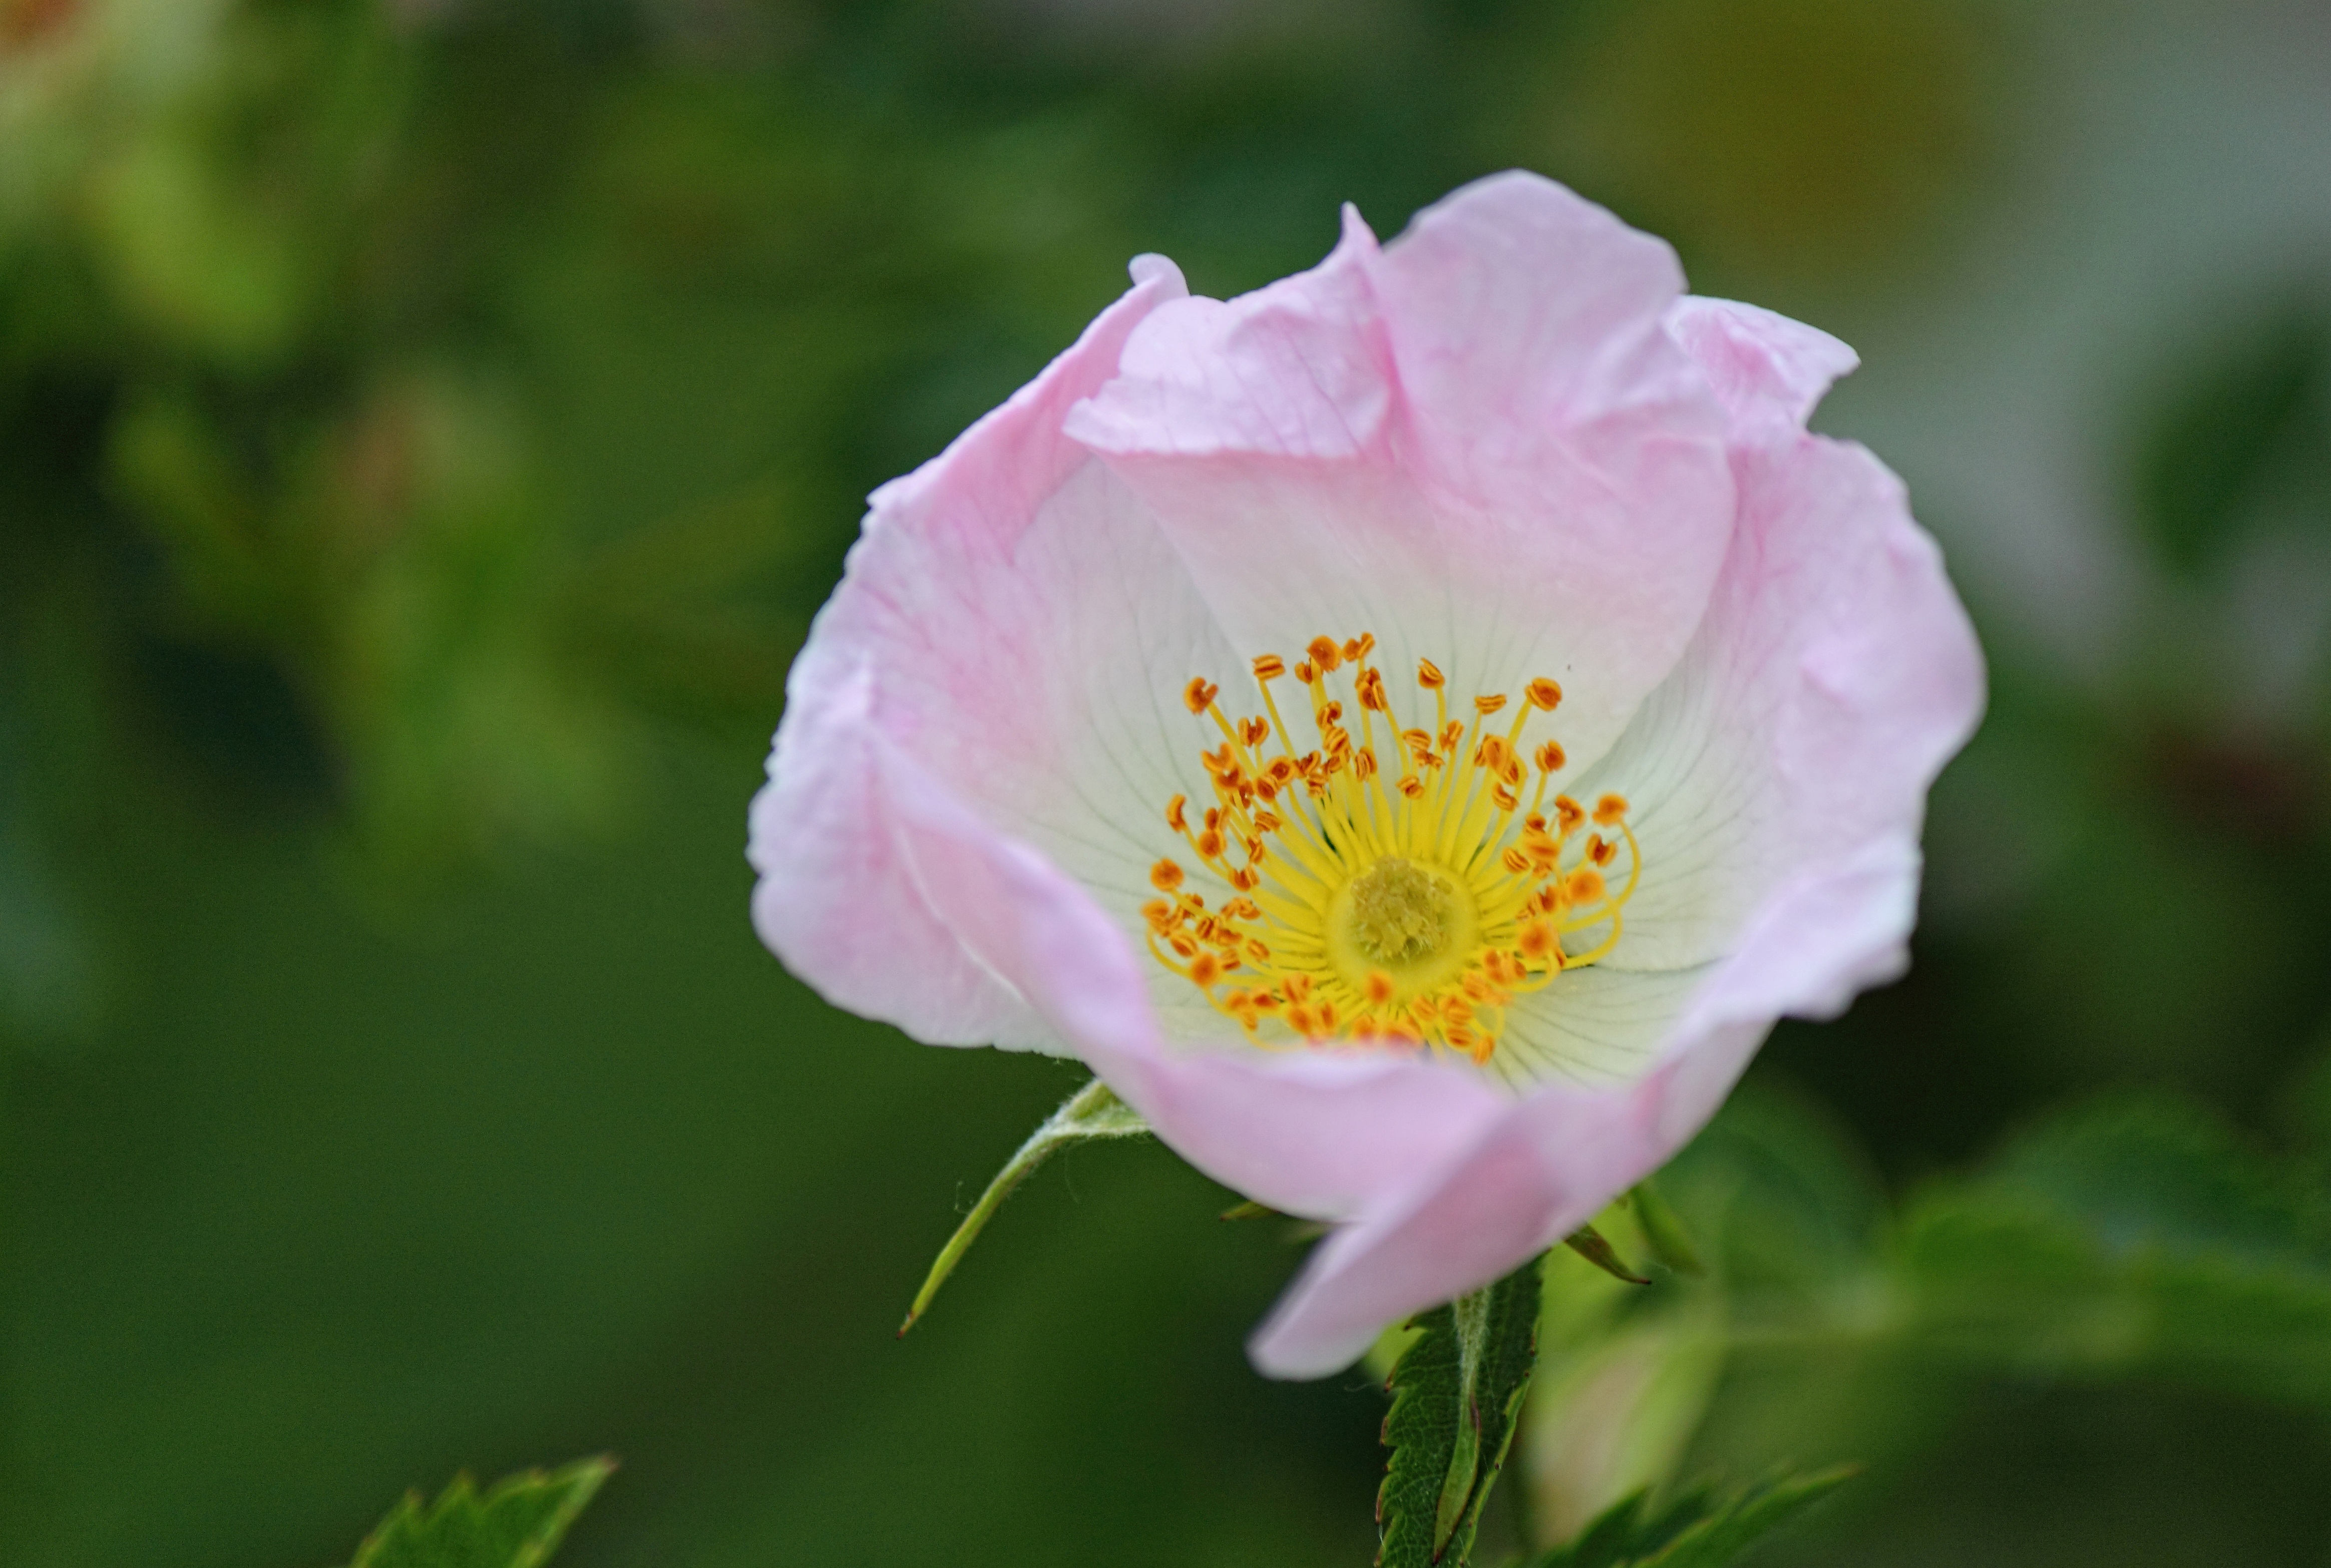
blossom, plant, flower, petal, dog, summer, floral, wild, rose, macro, pink, flora, season, rosa, peony, macro photography, dog rose, flowering plant, garden roses, rose family, land plant, rosa rubiginosa